MicroConsignment

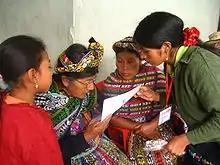
An MCM entrepreneur administers an eye exam to a community member in Concepción, a village of Quetzaltenango, Guatemala.

The MCM aims to solve this puzzle by delivering essential products and services at affordable prices to the rural poor in the developing world. MCM entrepreneurs, primarily young women and homemakers who work within defined territories, provide solutions to health problems, save families money, help individuals increase their productivity, and help protect the environment. MCM entrepreneurs offer solutions to help the population at the “base of the pyramid” — in this case, the most vulnerable rural communities — by addressing the “what” (essential products and services), the “who” (rural villagers), and the “where” (rural villages) by creating a highly scalable local distribution network that works to diagnose and address the myriad obstacles confronting these communities in a sustainable way.